Amir Gross Kabiri

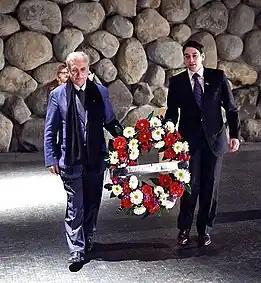

In the year 2020, he became the owner of Aluminij Industries, an aluminium manufacturing company, with annual revenue of $263 million (USD). The company is the largest exporter and importer of BiH. Aluminij Industries currently employs 350 people, making it one of the largest employers of the region. In December 2021, Aluminij Industries and Glencore International AG signed a two-year contract for the supply of 300,000 tons of primary remelt aluminium.